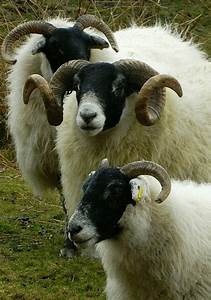
Label: sheep